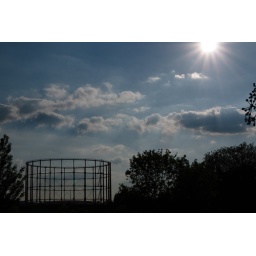
Gas holder near home against cloudy sky